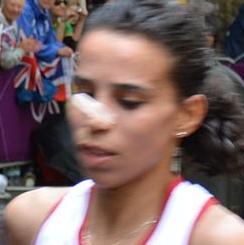
Age: 26